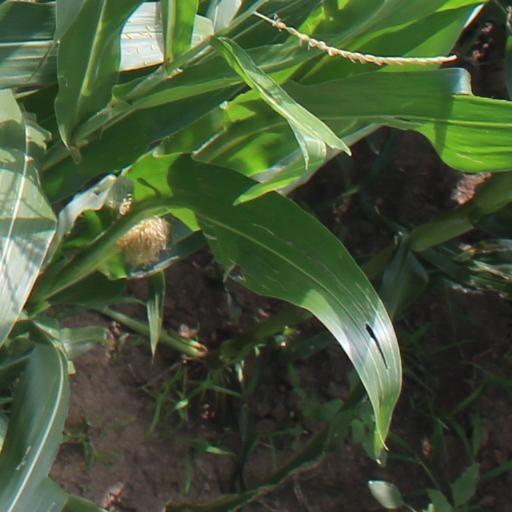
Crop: maize; corn